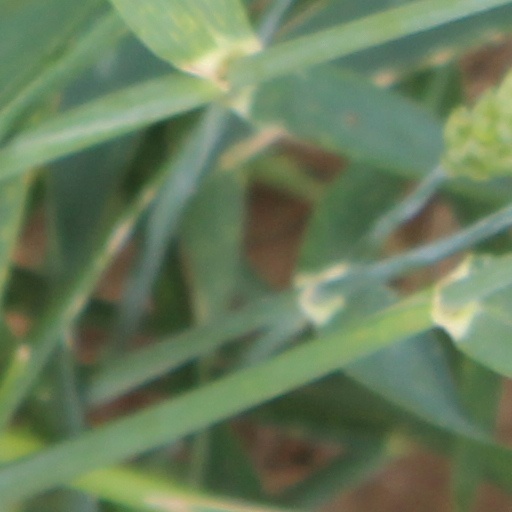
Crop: wheat